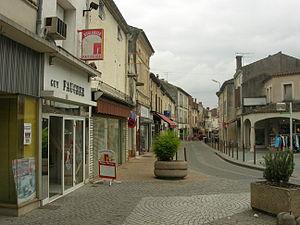
la rue Nationale
Monsempron-Libos est une commune du Sud-Ouest de la France située dans le département de Lot-et-Garonne.